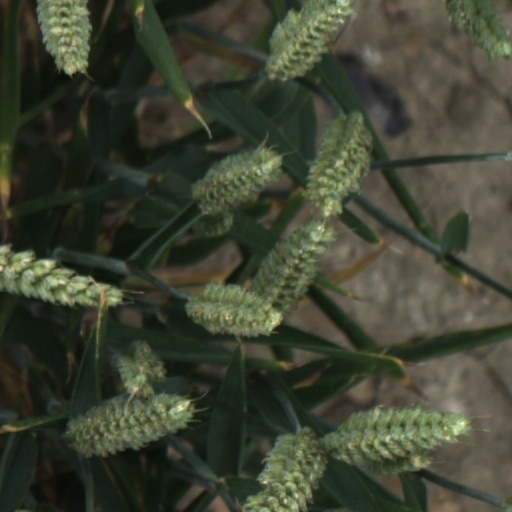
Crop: wheat